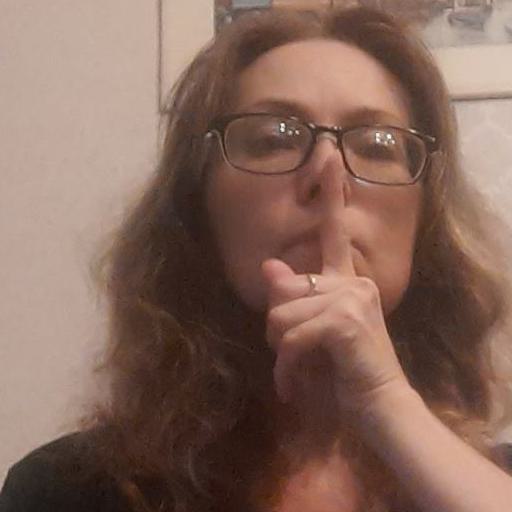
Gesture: mute